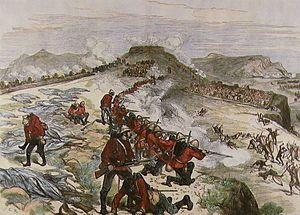
Bataille de Kambula. Gravure parue en mars 1879 dans l'Illustrated London News
La bataille de Kambula est livrée le 29 mars 1879 en Afrique du Sud, pendant la guerre anglo-zouloue. Les 2000 Britanniques du colonel Evelyn Wood, retranchés derrière une redoute et des chariots repoussent l'assaut de 25 000 guerriers zoulous, puis les mettent en déroute lors d'une charge à la baïonnette.